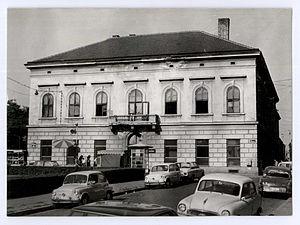
La bibliothèque municipale de Belgrade ou bibliothèque de la ville de Belgrade est située à Belgrade, la capitale de la Serbie. Elle a été créée le 11 janvier 1931 et dispose aujourd'hui de plusieurs antennes et annexes ouvertes dans la ville intra muros et dans les municipalités de sa zone métropolitaine, appelée Ville de Belgrade.